Battle of Porton Plantation

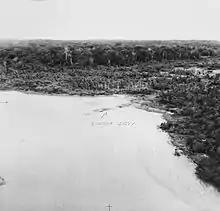
An aerial photograph showing a cleared area of beach, with the words "Porton jetty" labelled in pencil with an arrow.

Lacking organic indirect fire support as all the mortars had been in the landing craft that were in the second wave, Downs established communications with the artillery, and a barrage was brought down on suspected Japanese positions by the artillery forward observation officer, Lieutenant David Spark, with the assistance of a Royal Australian Air Force (RAAF) Boomerang that was on station overhead to provide aerial observation. By dawn, Downs' company was taking sporadic fire from Japanese pill boxes, and they began patrolling forward of their perimeter to locate these positions. These patrols were unable to progress very far before they were forced back by Japanese fire, which confirmed how bad the company's position was. They determined that they had landed about north of where they had been supposed to land, and inside what the official historian Gavin Long described as an "arc of enemy trenches and pill-boxes with a radius of about 400 yards" that effectively boxed them in.